Hyperpolarization (physics)

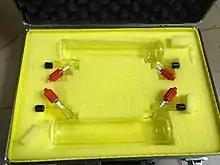
Figure 5. Photo of 2" diameter 10" length optical cells.

Next, the optically pumped alkali metal collides with the noble gas, allowing for spin exchange to occur where the alkali metal electron polarization is transferred to the noble gas nuclei (Figure 4). There are two mechanisms in which this can occur. The angular momentum can be transferred via binary collisions (Figure 4A, also called two-body collisions) or while the noble gas, N buffer gas, and vapor phase alkali metal are held in close proximity via van der Waals forces (Figure 4B, also called three body collisions). In cases where van der Waals forces are very small compared to binary collisions (such is the case for He), the noble gas and alkali metal collide and polarization is transferred from the AM to the noble gas. Binary collisions are also possible for Xe. At high pressures, van der Waals forces dominate, but at low pressures binary collisions dominate.